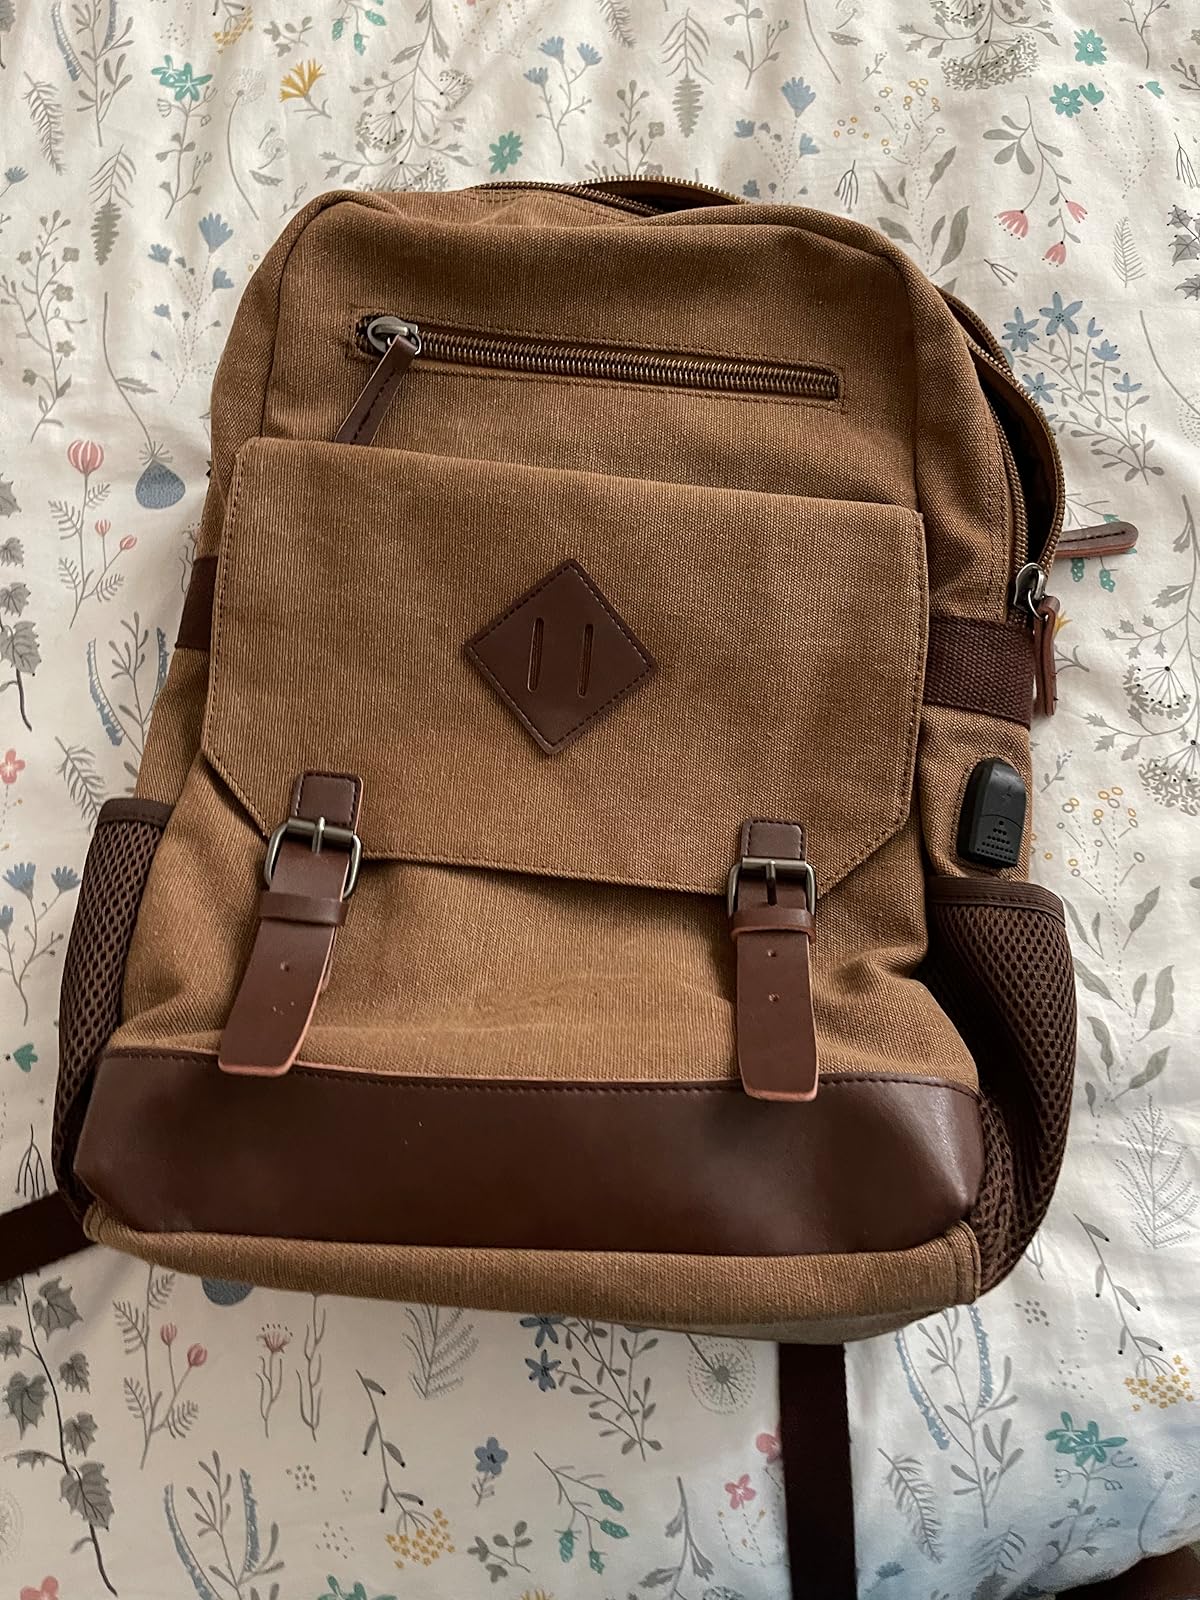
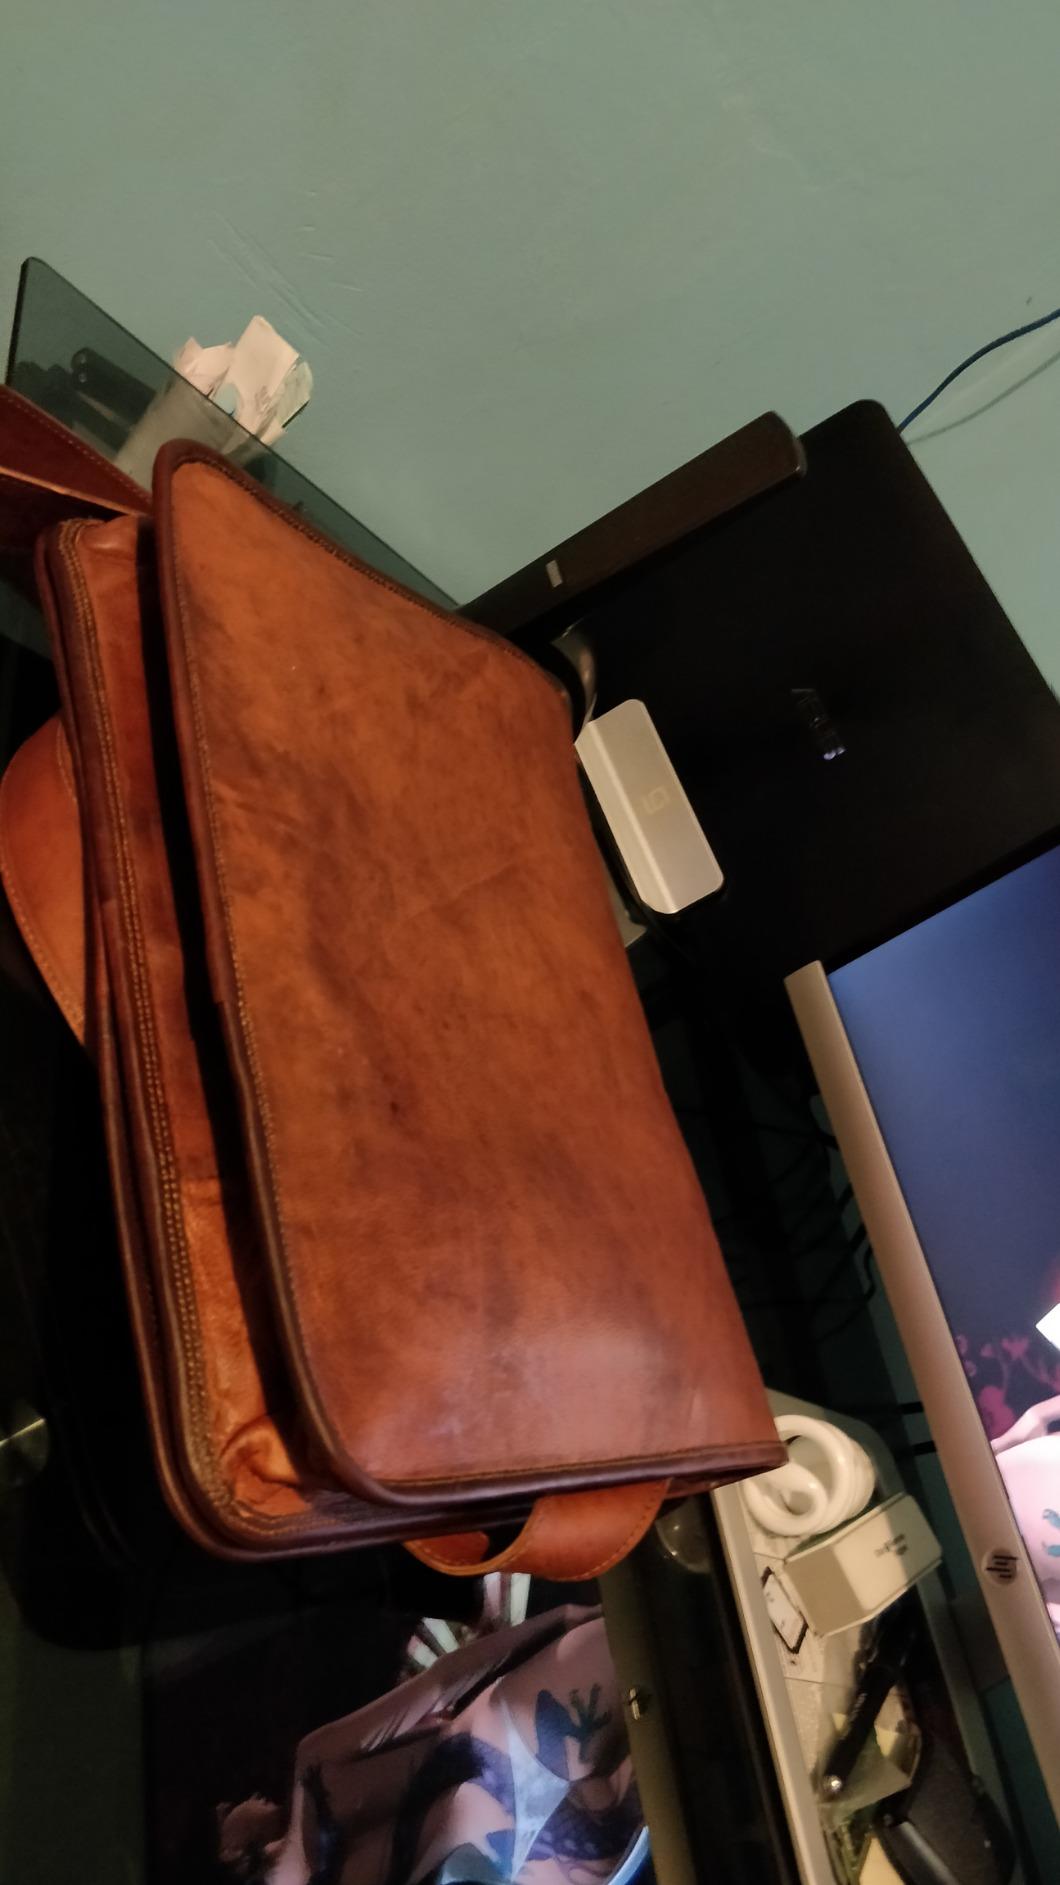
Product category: bag
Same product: no